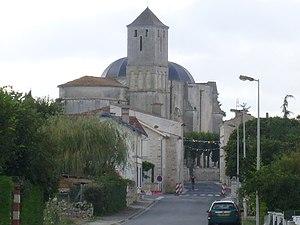
L'entrée du village de Saint-Romain de Benet
Les églises de la Charente-Maritime présentent une grande diversité, d'une commune à une autre, et se distinguent par des styles et des périodes de construction différentes. De nombreux édifices témoignent cependant de l'épanouissement, aux XIᵉ et XIIᵉ siècles d'une forme d'art roman spécifique, appelée art roman saintongeais, caractérisée par une simplicité des formes et un décor sculpté, souvent très riche.
Saint-Romain-de-Benet est une commune du sud-ouest de la France, située dans le département de la Charente-Maritime en région Nouvelle-Aquitaine. Ses habitants sont appelés les Saint-Rominois et les Saint-Rominoises.